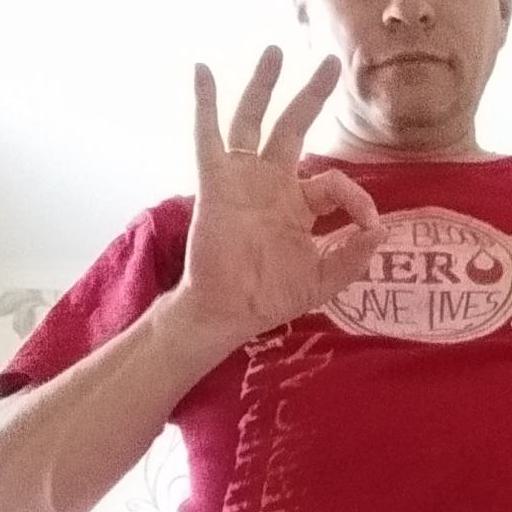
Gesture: ok